Chitrali cuisine

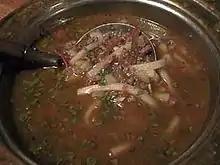
A Chitrali noodle soup.

One of the most important elements in Chitrali cuisine is the importance of soups, usually eaten as the main dish accompanied by bread and fruit. The cold climate of Chitral is one of the factors contributing to the popularity of soups in Chitrali cuisine.